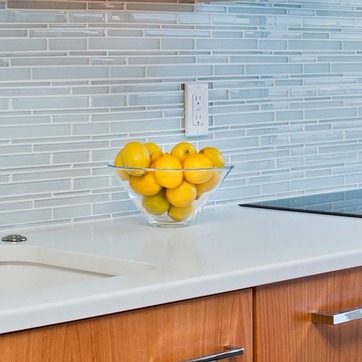
Material: food